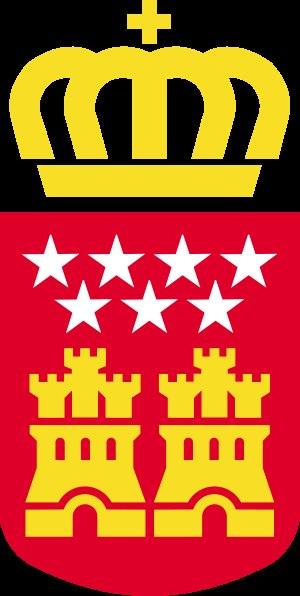
Les armoiries de la communauté de Madrid ont été établis par l'article 2 de la Loi 2/1983, du 23 décembre qui décrit le drapeau, les armoiries et hymne de la communauté de Madrid. Cette loi décrit les armoiries de la façon suivante :